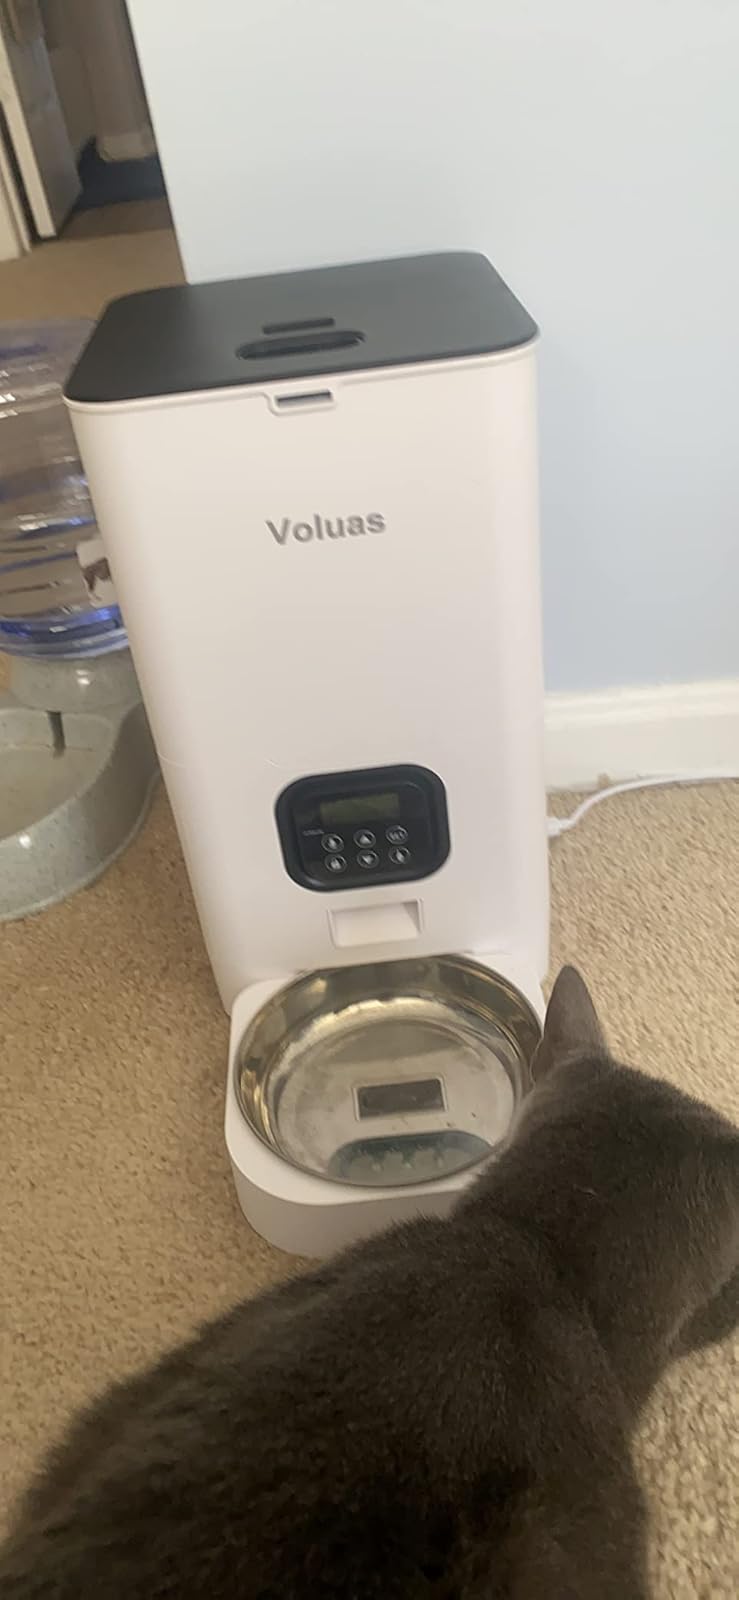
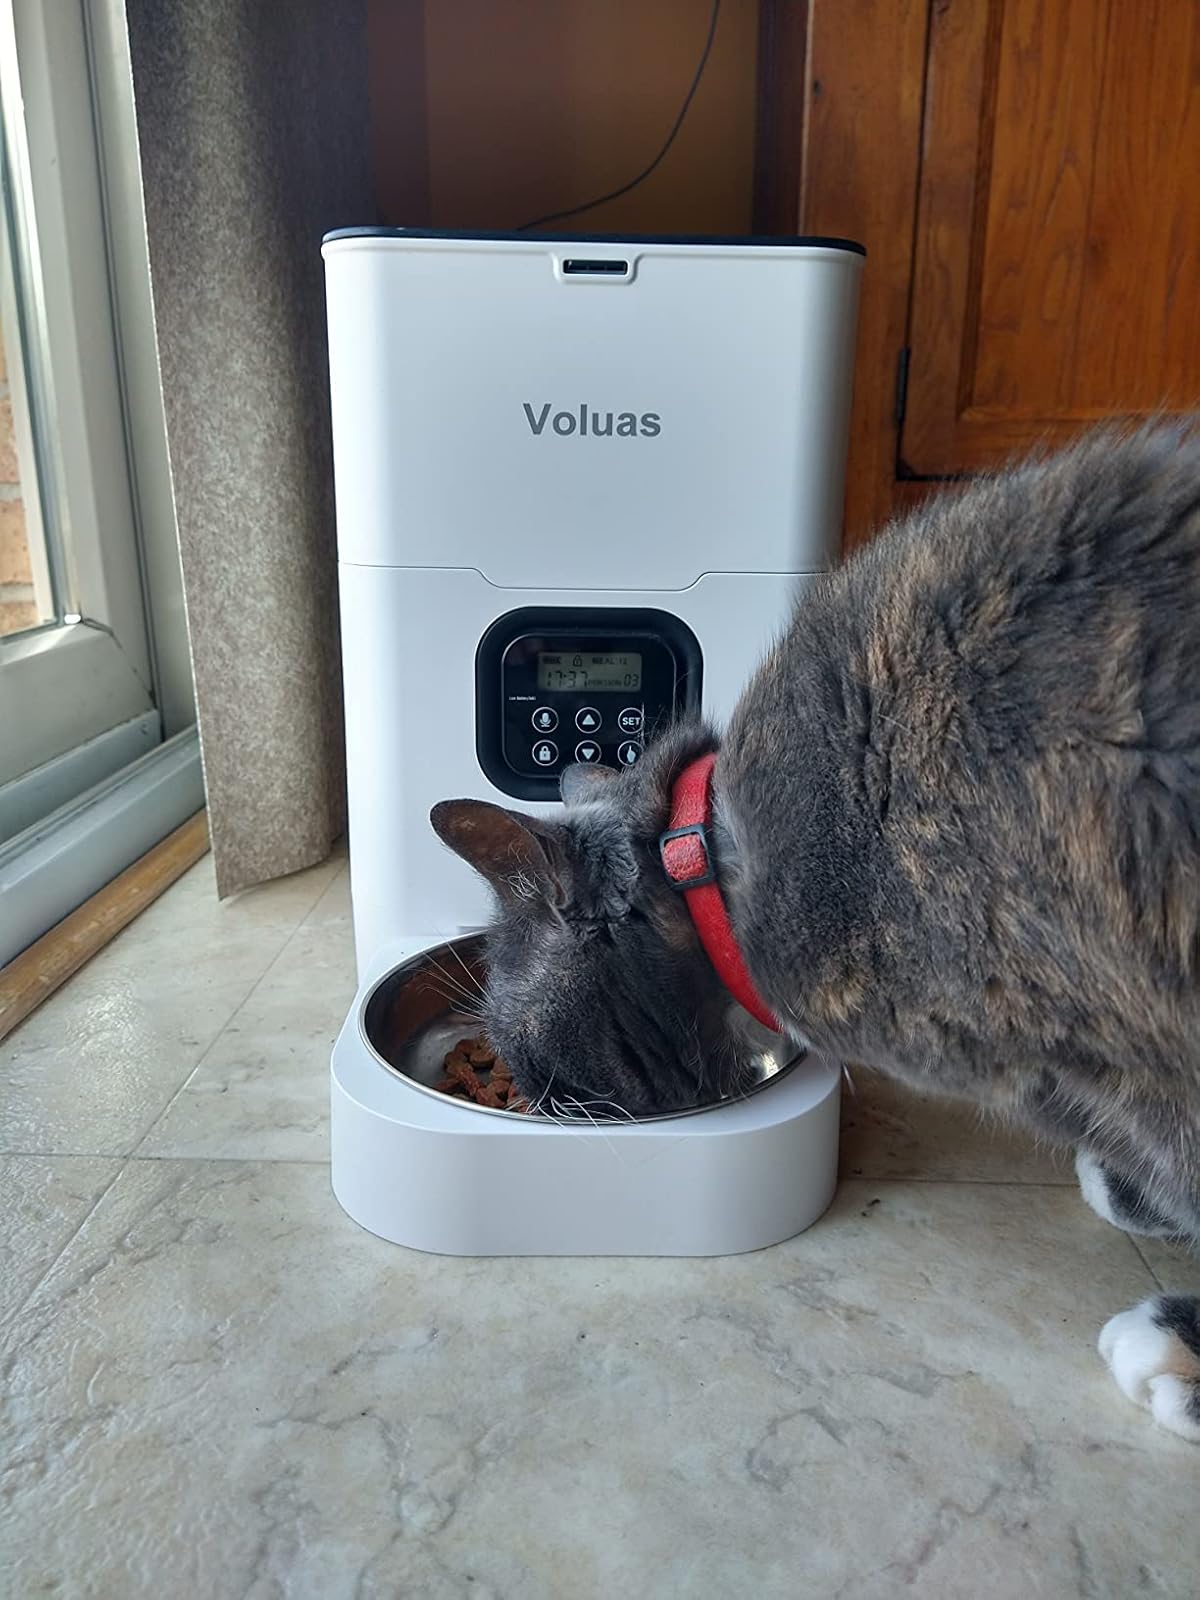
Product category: items_feeder
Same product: yes